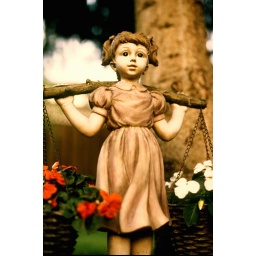
Creepy looking flower pot holder statue in my parents' backyard. Taken July/2007, using Kodak Elitechrome 200 film.